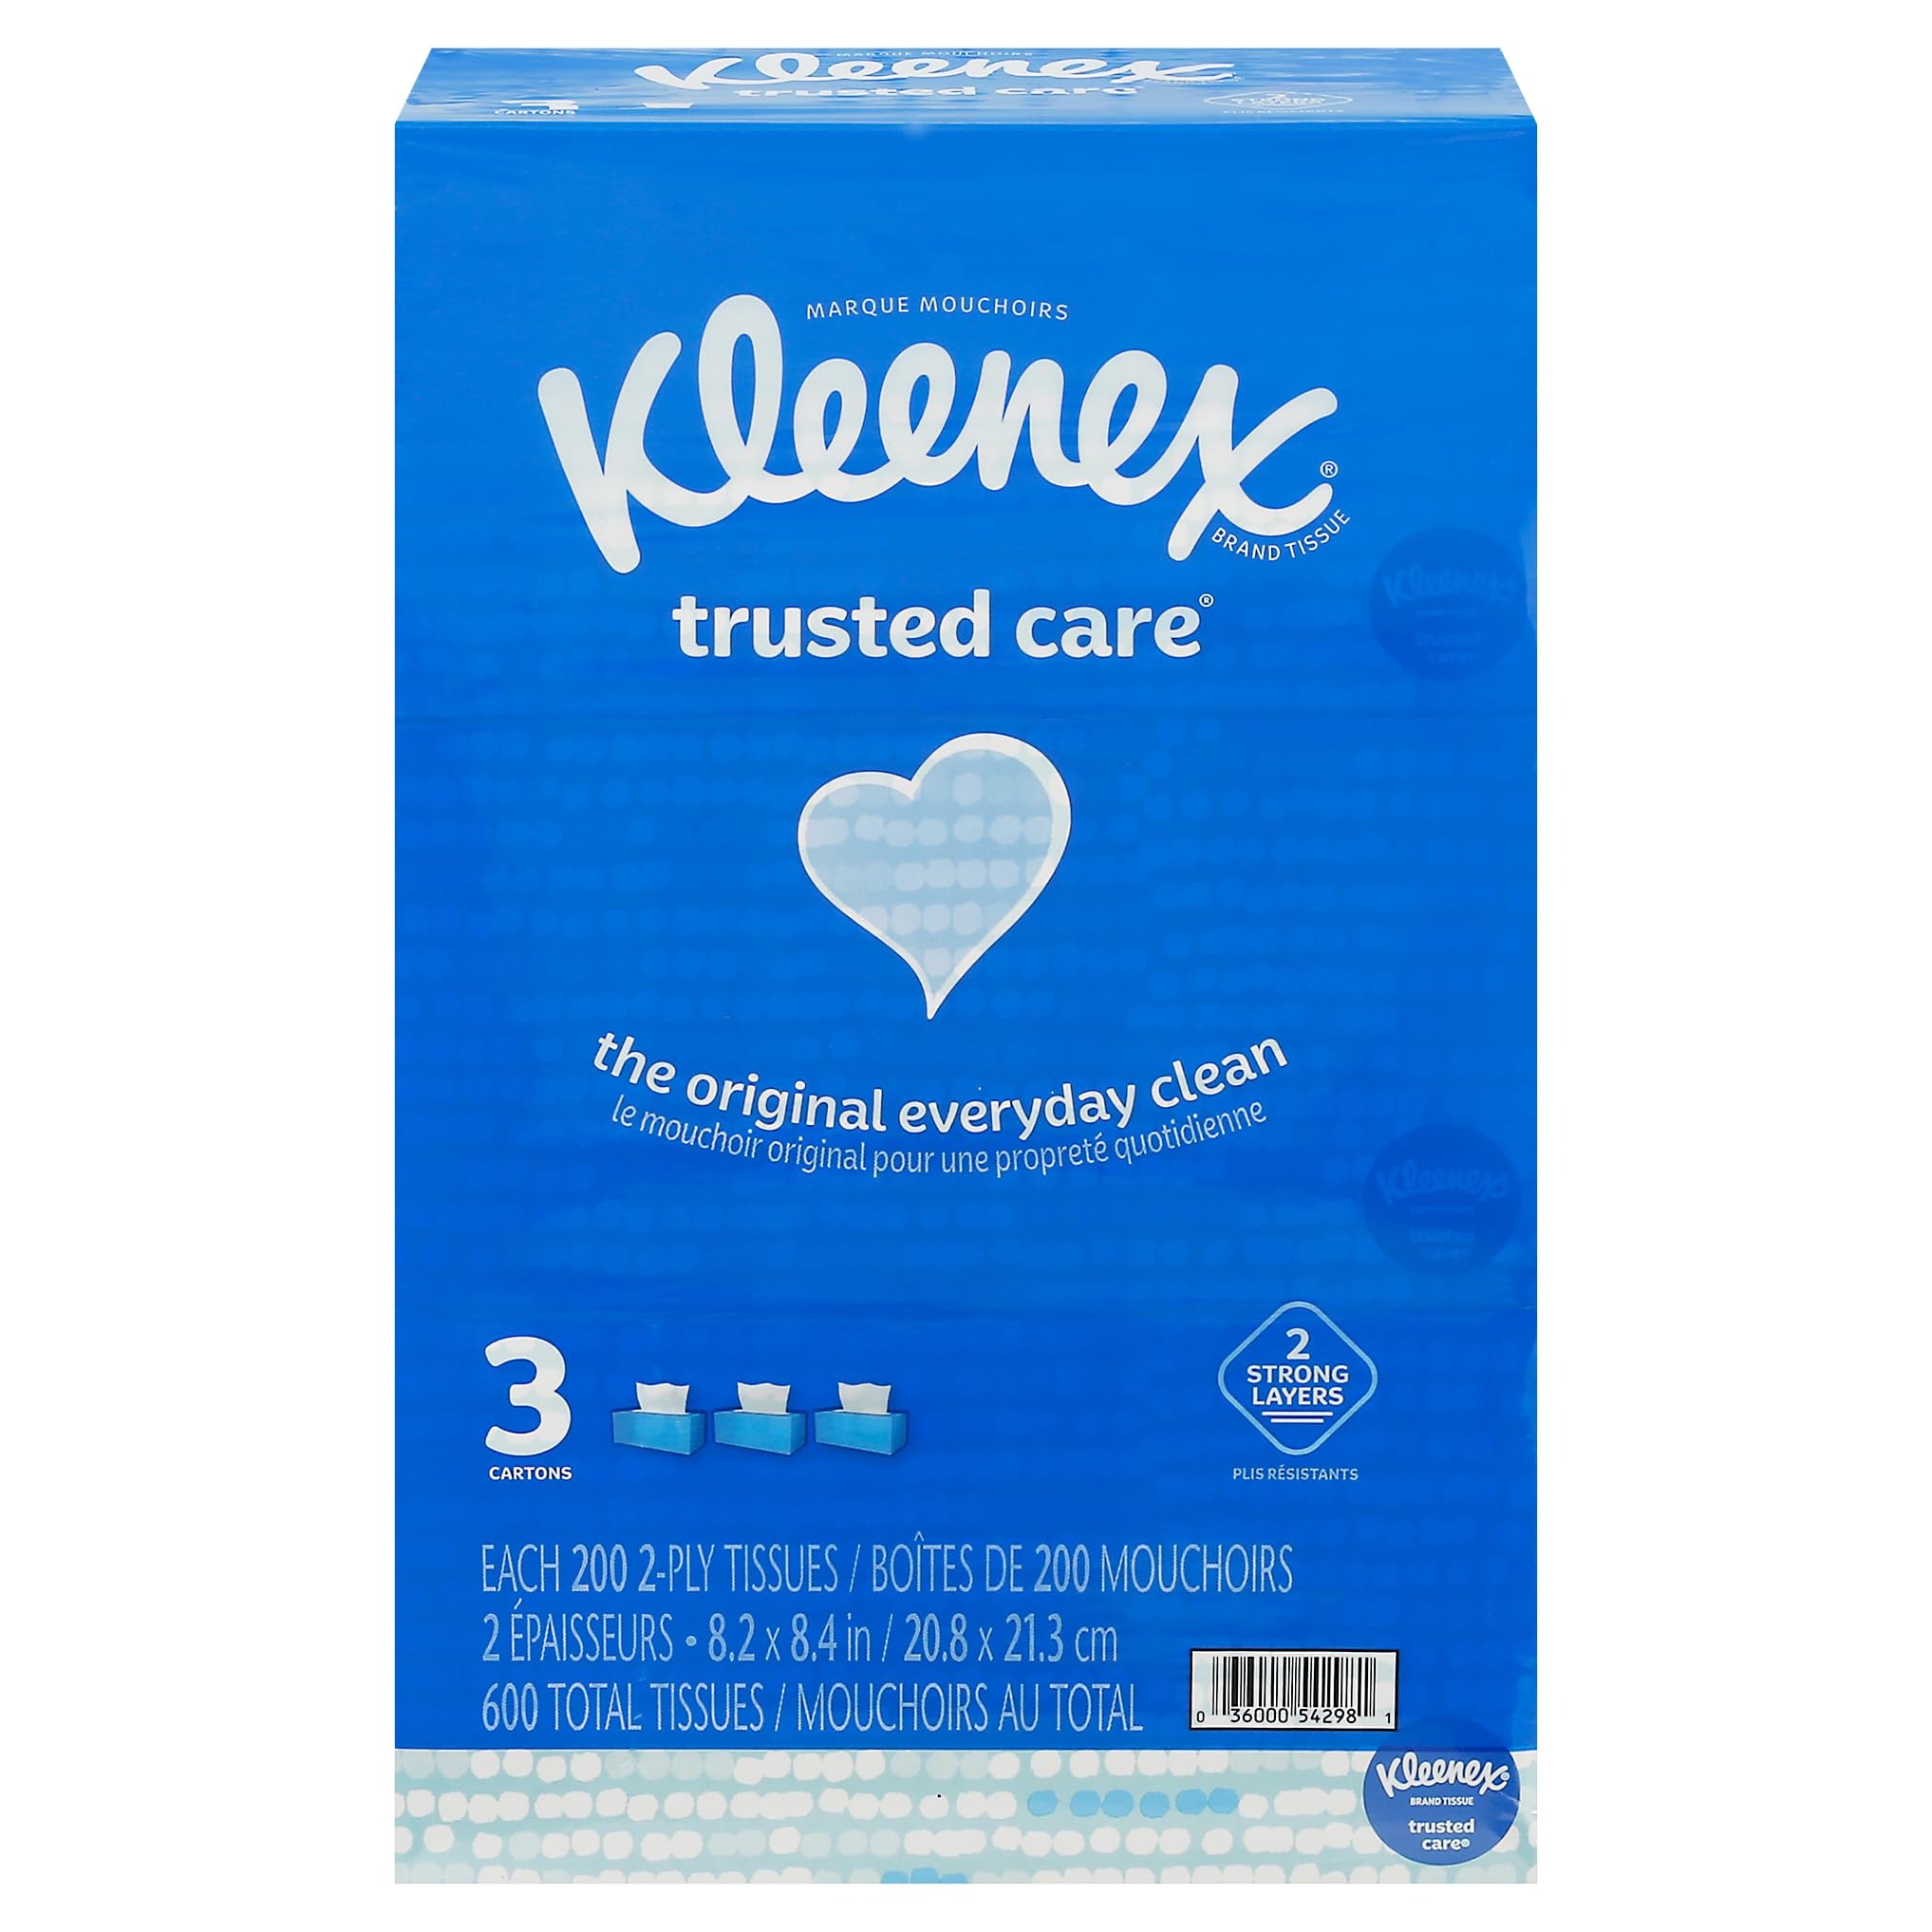
Item Name: Kleenex, Tissues 2-Ply, 3 Count
Product Description: Bathroom Tissue
Value: 1.0
Unit: Count

Price: 24.99